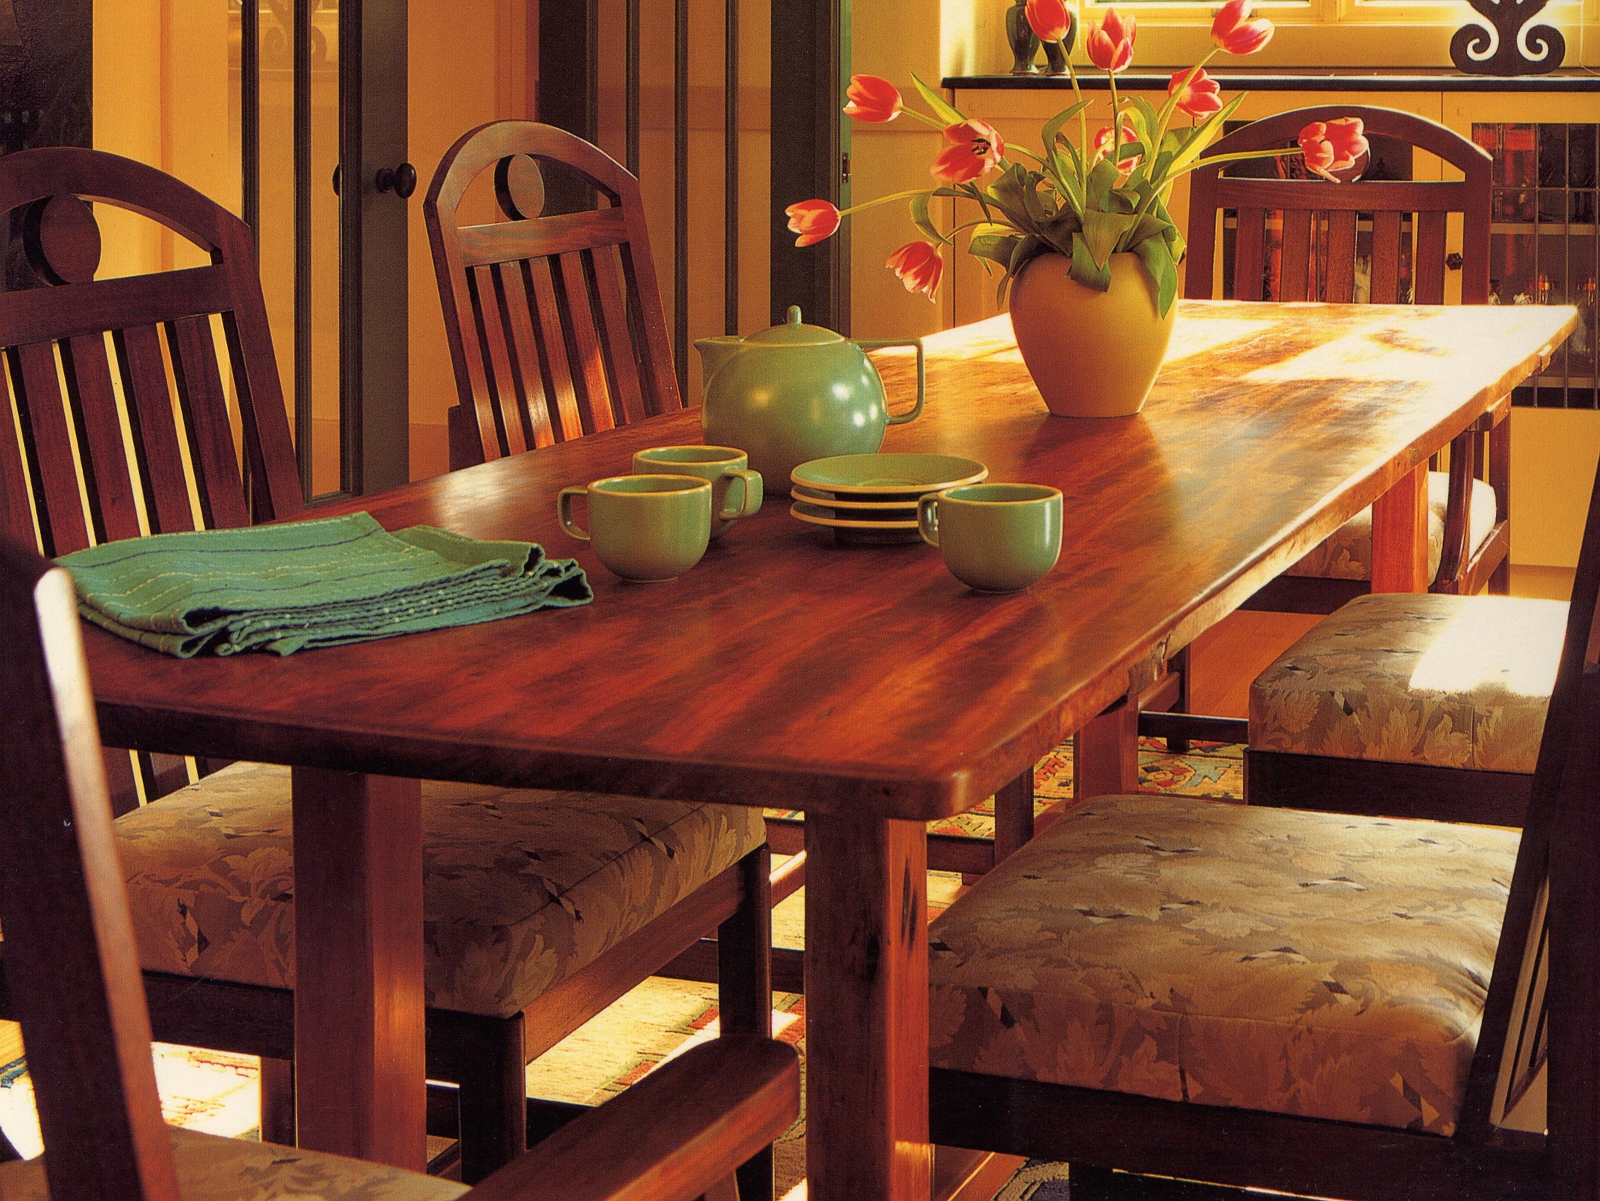
Room type: dining_room